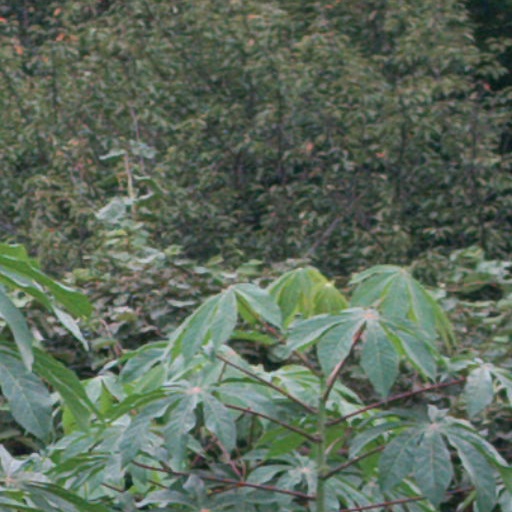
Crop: cassava